Tycho Brahe Planetarium

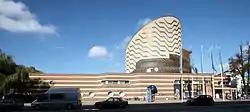
Planetarium

Planetarium (formerly Tycho Brahe Planetarium) is located at the southern end of the lake Skt. Jørgens Sø in Copenhagen, Denmark. It was designed by MAA Knud Munk (1936–2016) and opened on November 1, 1989.